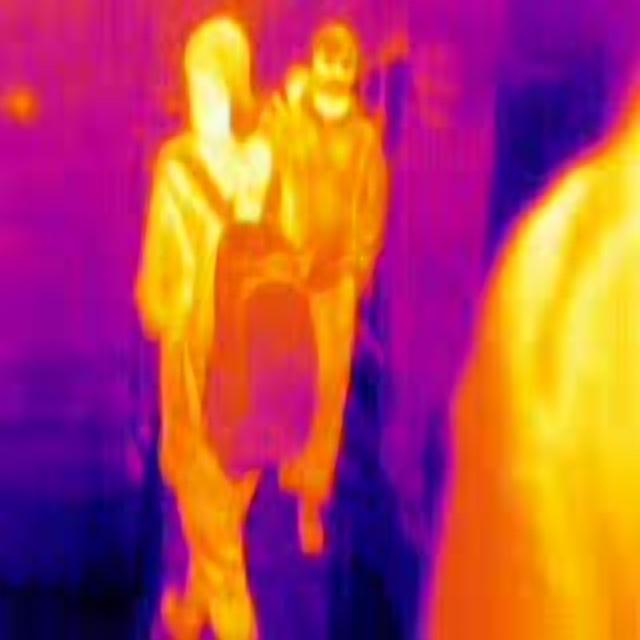
Detected objects:
label: person
label: person
label: person